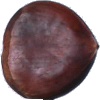
Label: chestnut